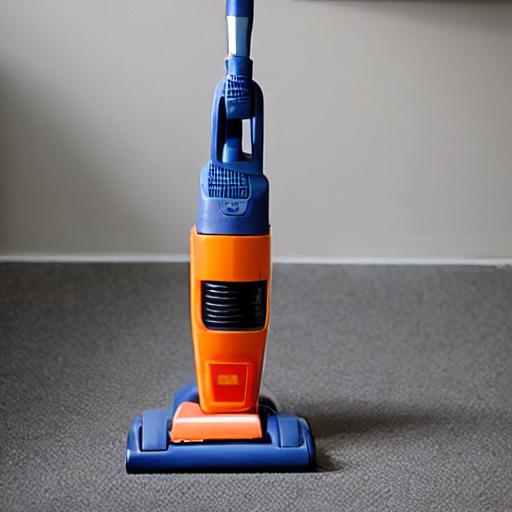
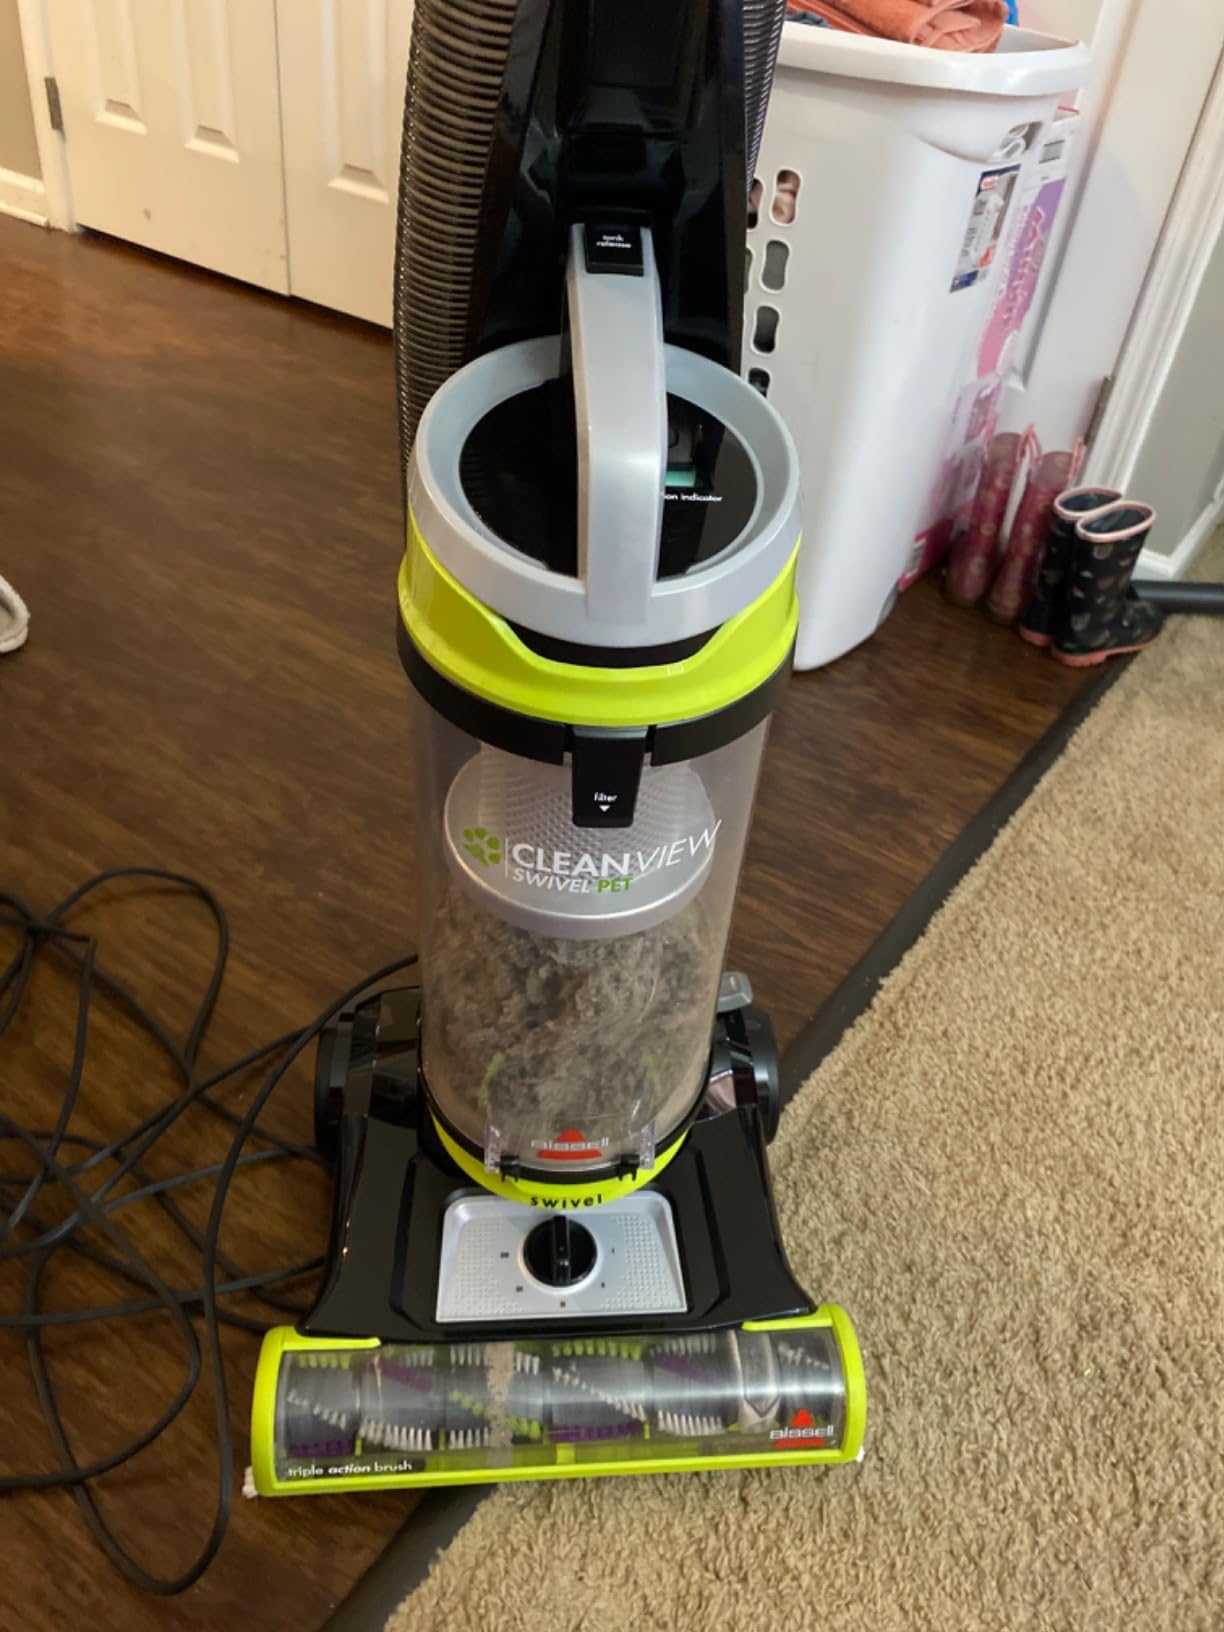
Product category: items_vacuum
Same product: no